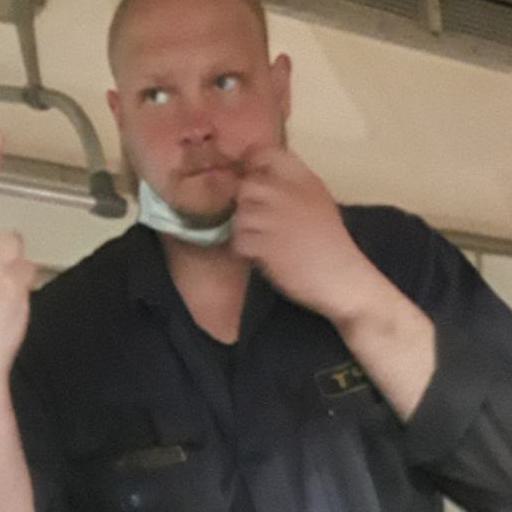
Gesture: no_gesture